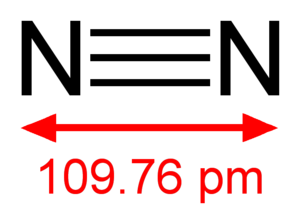
L'assimilation de l'azote consiste en la transformation de composés azotés minéraux, présents dans le milieu environnant, en composés azotés organiques, tels que les acides aminés. Les organismes autotrophes, tels que les plantes, les champignons et certaines bactéries n'ont pas la capacité de fixer l'azote gazeux présent dans l'air en grande quantité, mais peuvent assimiler l'azote minéral, sous forme d'ions nitrate ou ammoniaque, pour satisfaire leurs besoins en azote. D'autres organismes, hétérotrophes, tels que les animaux, dépendent entièrement de l'azote organique qu'ils trouvent dans leur alimentation.